George Kunhardt Estate

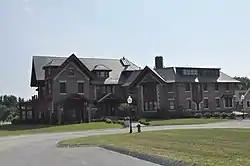
The estate house in 2012, now condominiums

The George Kunhardt Estate, also historically named Hardtcourt, is a historic estate off Great Pond Road in North Andover, Massachusetts. Built in 1906 for George Kunhardt, a principal owner of textile mills in the Merrimack Valley, the estate later became known as Campion Hall when it served as a Jesuit retreat center. After sitting vacant for many years, the property has been converted into residential condominiums. The property was listed on the National Register of Historic Places on April 22, 1976.